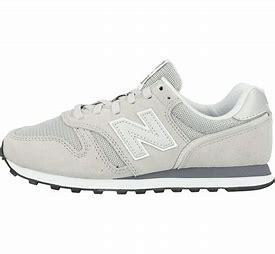
Brand: New
Model: Balance 373